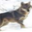
Label: wolf